Luis Cruzado

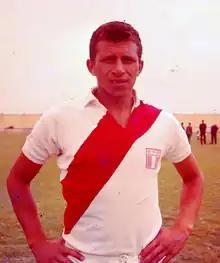

Luis Fernando Cruzado Sánchez (6 July 1941 – 14 February 2013) was a Peruvian footballer who played as a midfielder for Peru in the 1970 FIFA World Cup.